Ion Inculeț

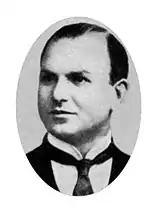
Inculeț in 1918

Ion Inculeț (5 April 1884 – 18 November 1940) was a Bessarabian and Romanian politician, the President of the Country Council of the Moldavian Democratic Republic, Minister of the Interior of Romania, full member (since 1918) of the Romanian Academy.